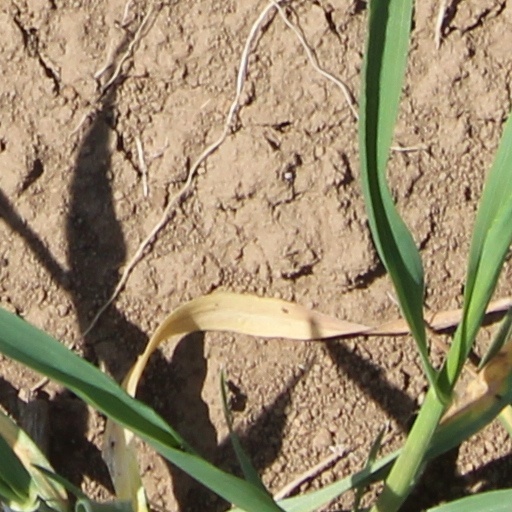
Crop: wheat